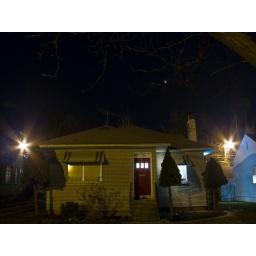
The eclipsed moon rises above our house in Boise. Our cat Balthazar is watching me from the step.